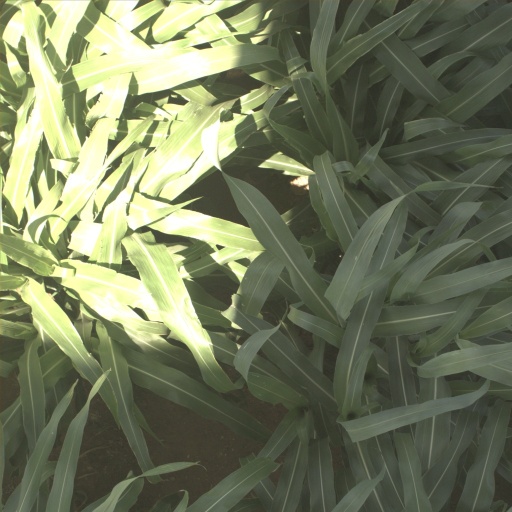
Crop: sorghum